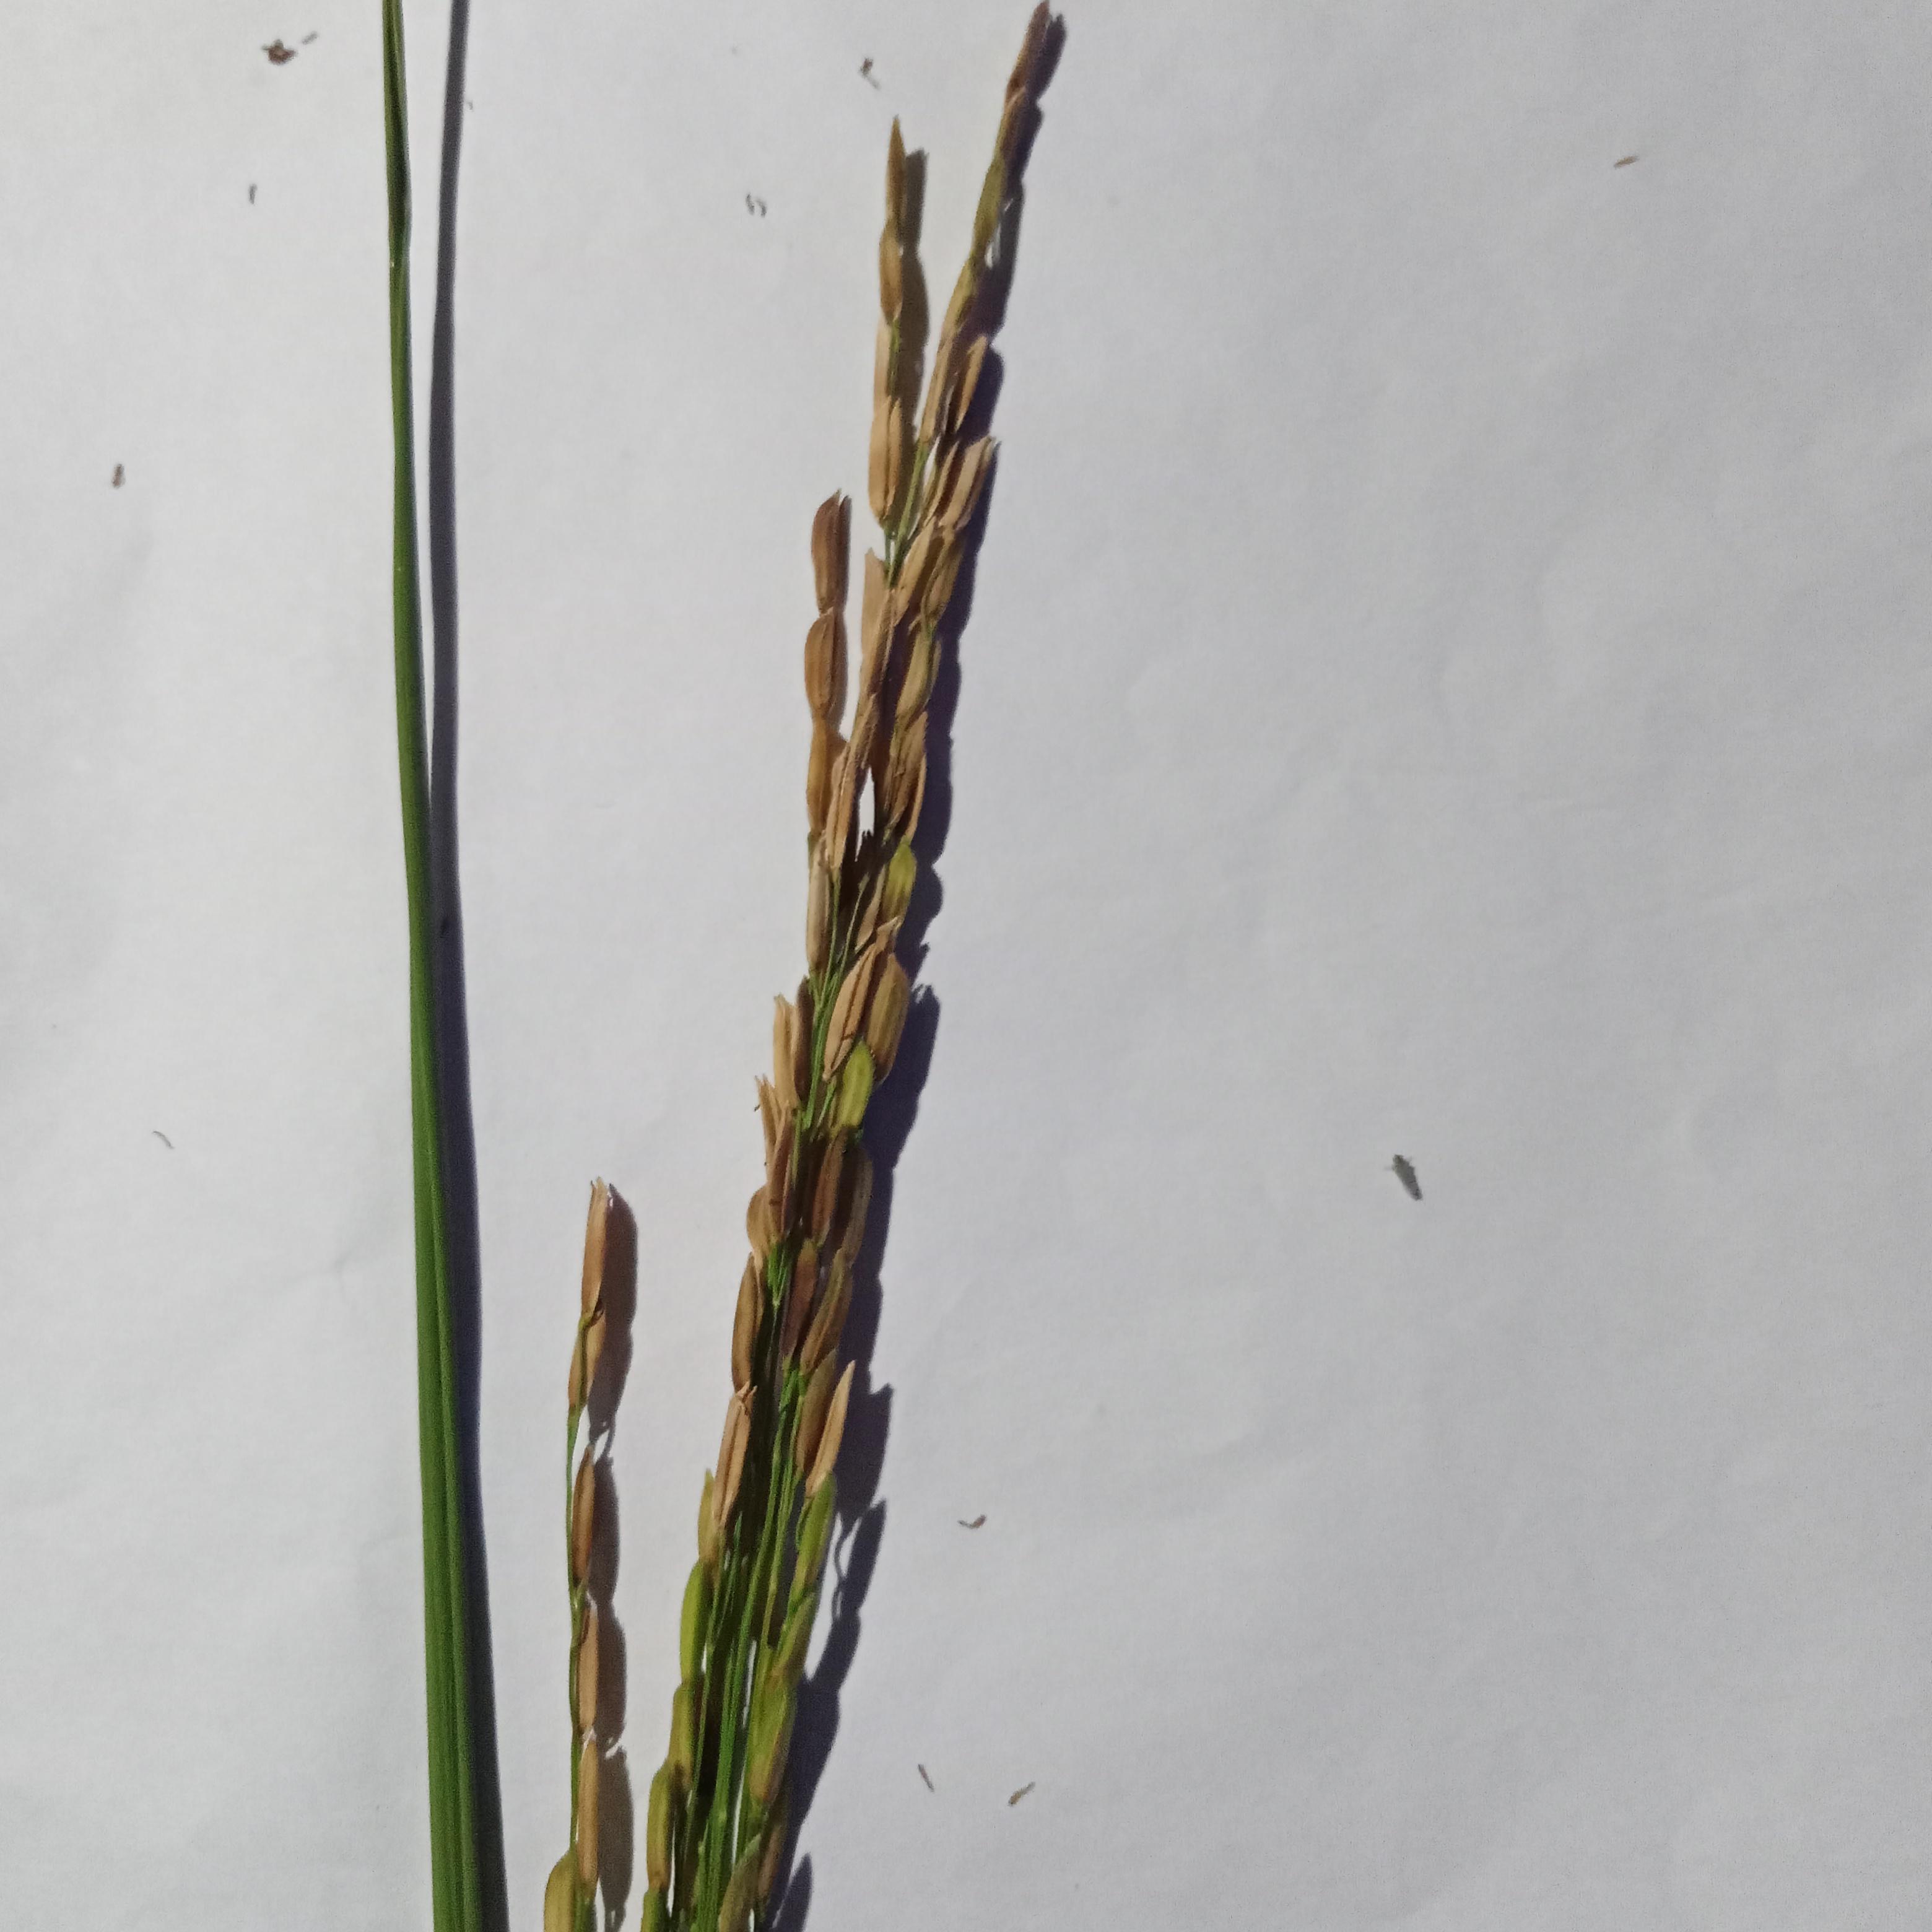
Label: Rice___Neck_Blast